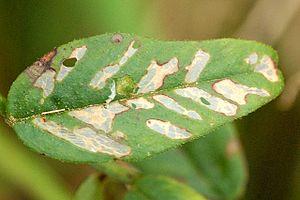
Agromyza est un genre de d'insectes diptères de la famille des Agromyzidae.